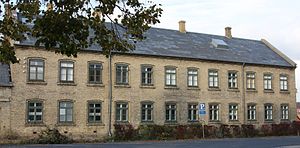
Fredede bygninger i Svendborg Kommune
Denne liste over fredede bygninger i Svendborg Kommune viser alle fredede bygninger i Svendborg Kommune, bortset fra kirker. Listen bygger på data fra Kulturstyrelsen.